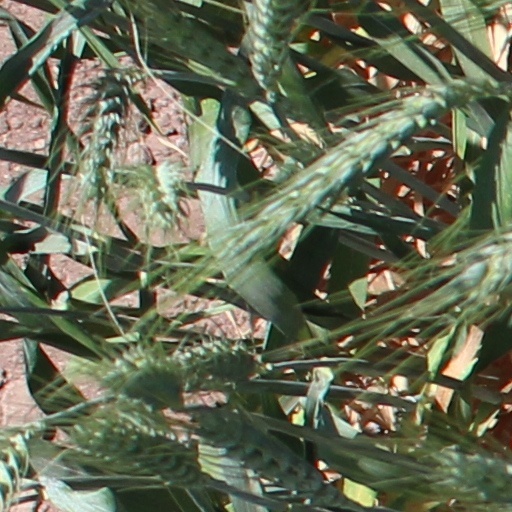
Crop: wheat